Ashkar Saudan

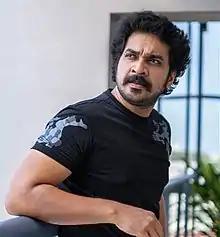

Ashkar Saudan is an Indian actor who predominantly work in the Malayalam cinema. He made his acting debut through the movie "Thaskaraveeran" directed by Pramod Pappan starring Mammootty in 2005.